7th Cavalry Regiment

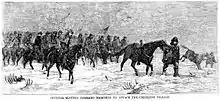
"General Custer Marching to Cheyenne Village", 1868

At the end of the American Civil War, the ranks of the Regular cavalry regiments had been depleted by war and disease, as were those of the other Regular regiments. Of the 448 companies of cavalry, infantry, and artillery authorized, 153 were not organized, and few, if any, of these were at full strength. By July 1866 this shortage had somewhat eased since many of the members of the disbanded Volunteer outfits had by then enlisted as Regulars. By that time, however, it became apparent in Washington, D.C. that the Army, even at full strength, was not large enough to perform all its duties. It needed occupation troops for the Reconstruction of the South and it needed to replace the Volunteer regiments still fighting Native Americans in the West. Consequently, on 28 July 1866 Congress authorized 4 additional cavalry regiments and enough infantry companies to reorganize the existing 19 regiments (then under two different internal organizations) into 45 regiments with 10 companies each. After this increase there were 10 regiments of cavalry, 5 of artillery, and 45 of infantry. The new cavalry regiments, numbered 7th, 8th, 9th, and 10th, were organized under the same tables as the 6 already in existence. A regiment consisted of 12 companies formed into 3 squadrons of 4 companies each. Besides the commanding officer who was a colonel, the regimental staff included 7 officers, 6 enlisted men, a surgeon, and 2 assistant surgeons. Each company was authorized 4 officers, 15 non-commissioned officers, and 72 privates. A civilian veterinarian accompanied the regiment although he was not included in the table of organization.